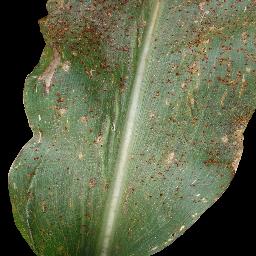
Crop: corn
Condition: (maize)_common_rust